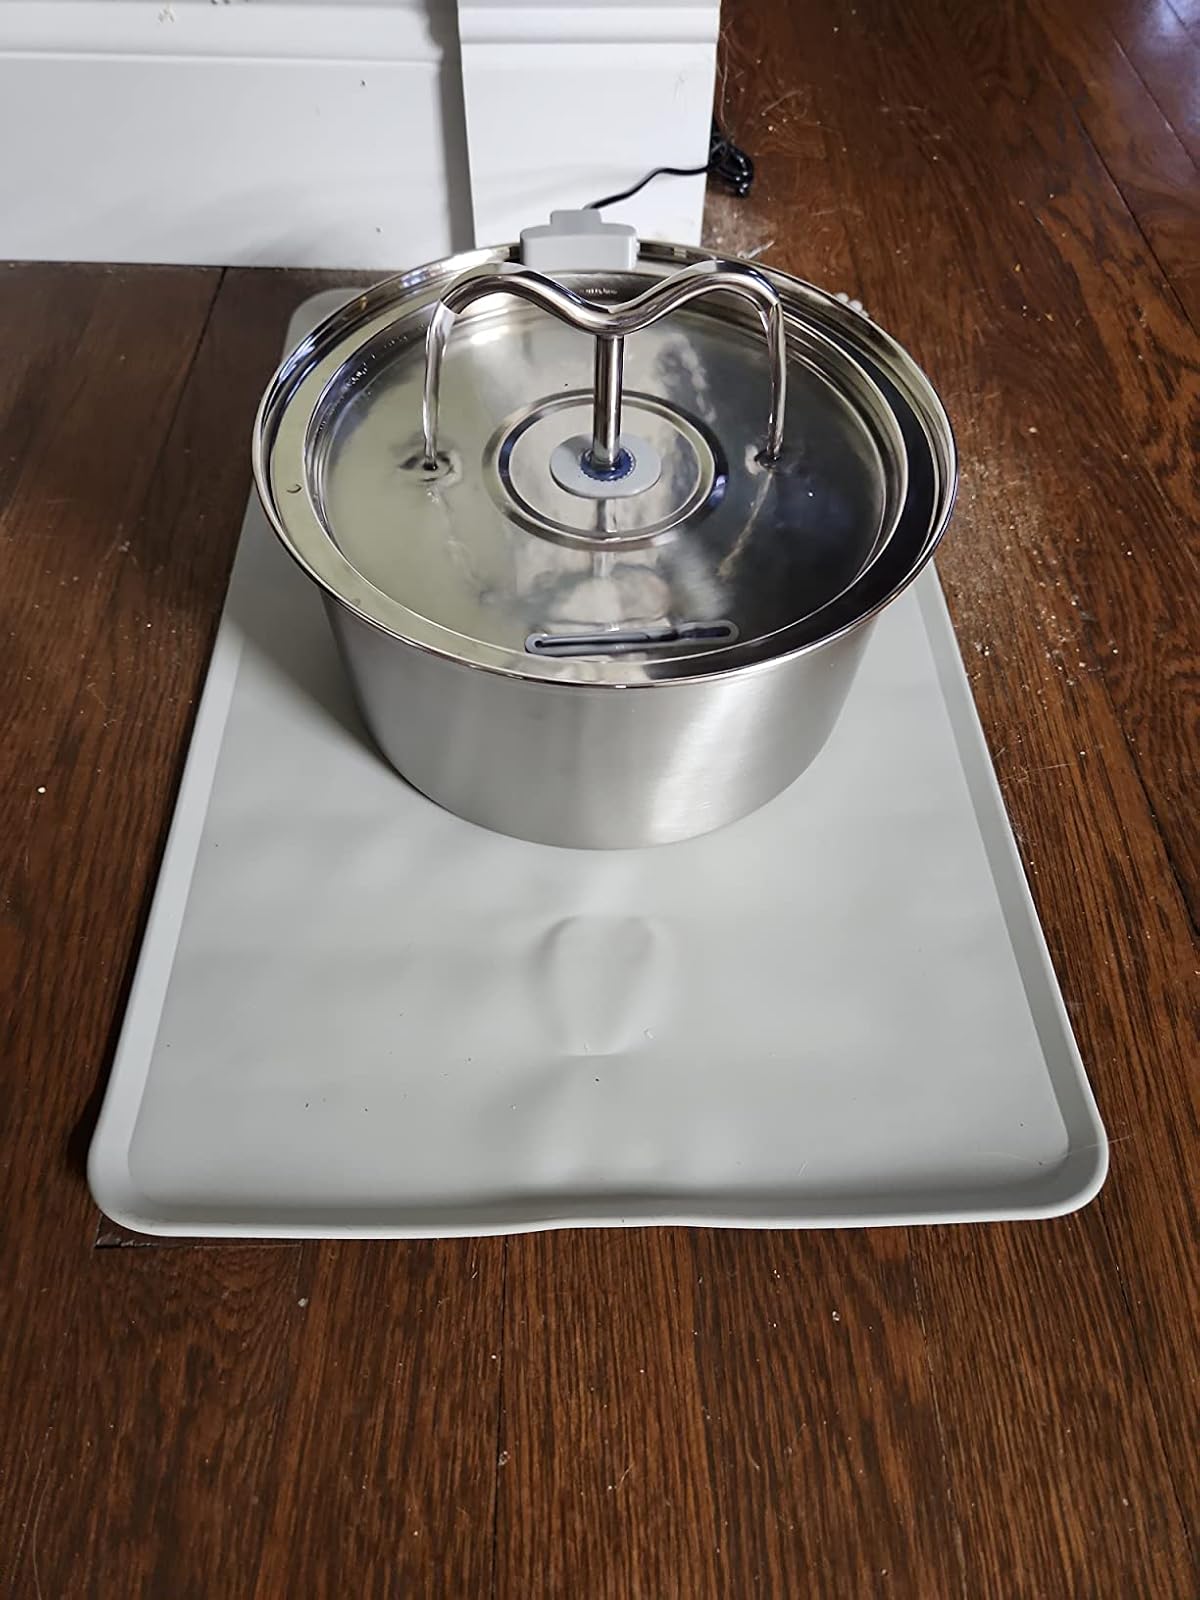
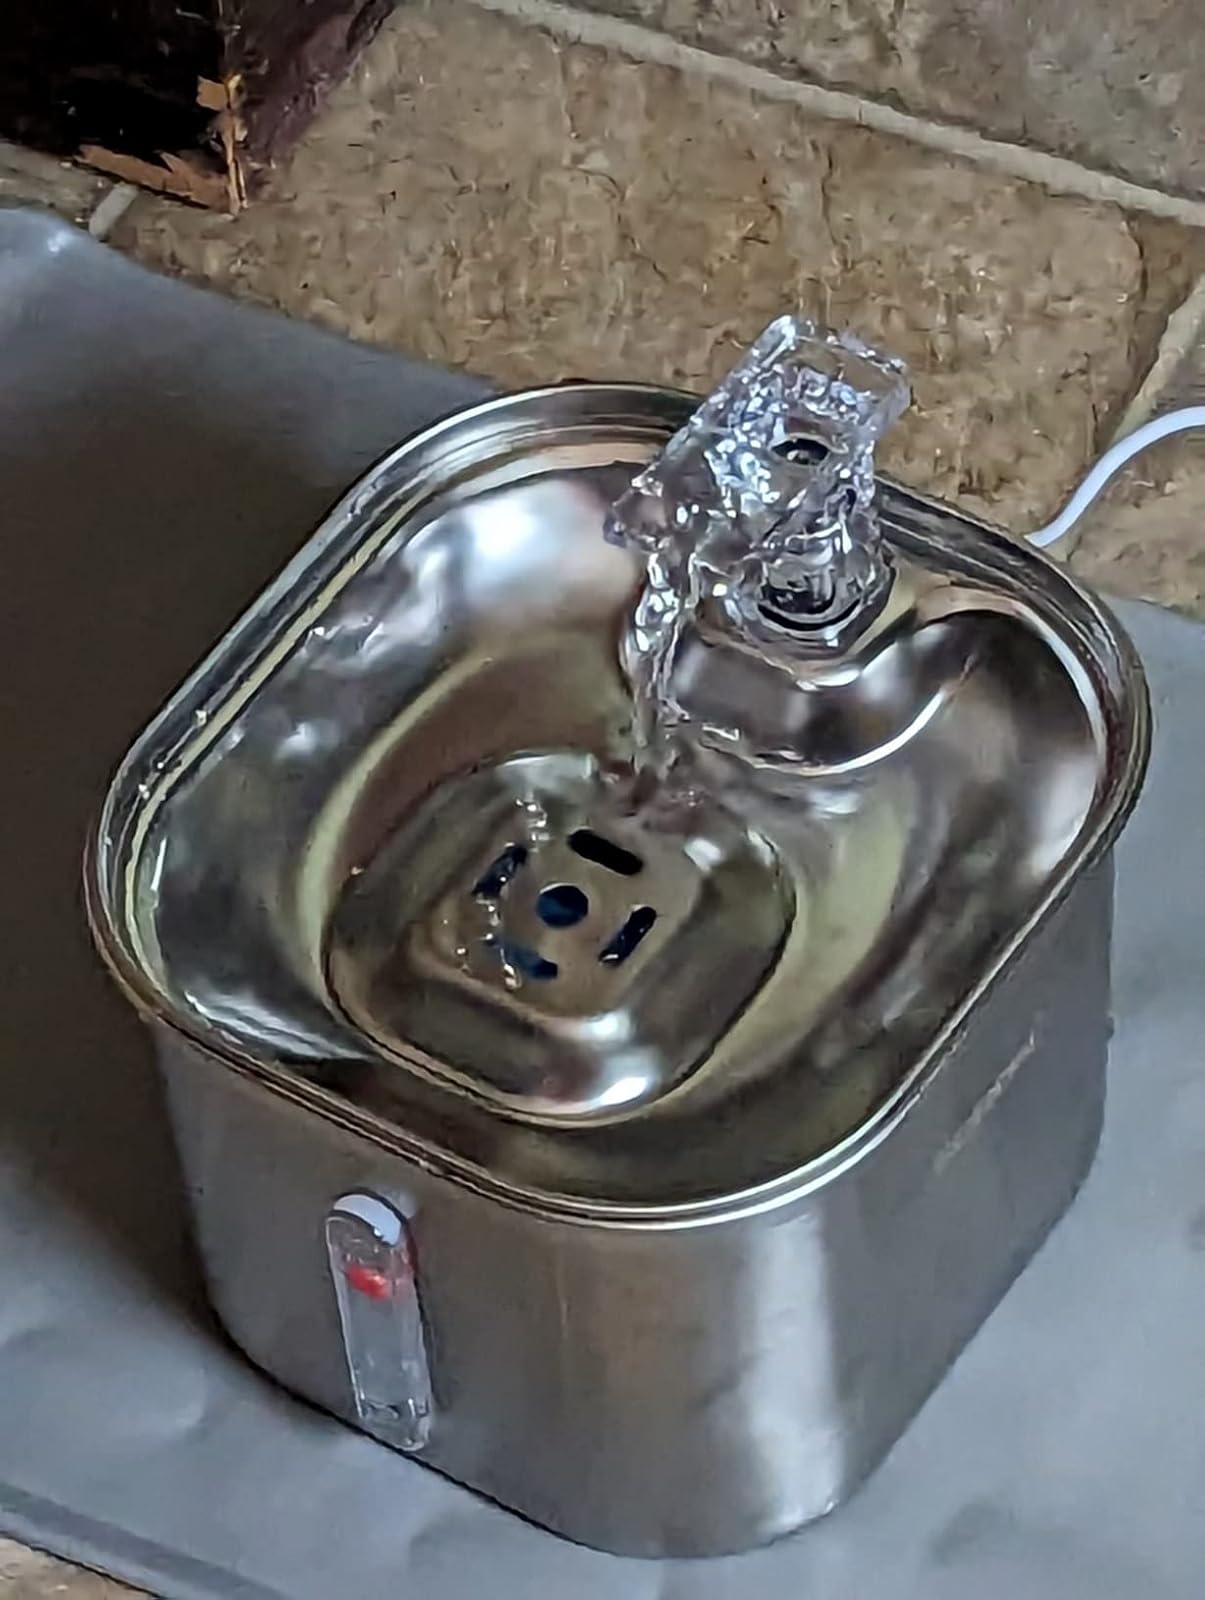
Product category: items_bowl
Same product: no